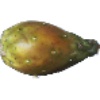
Label: Cactus fruit 1